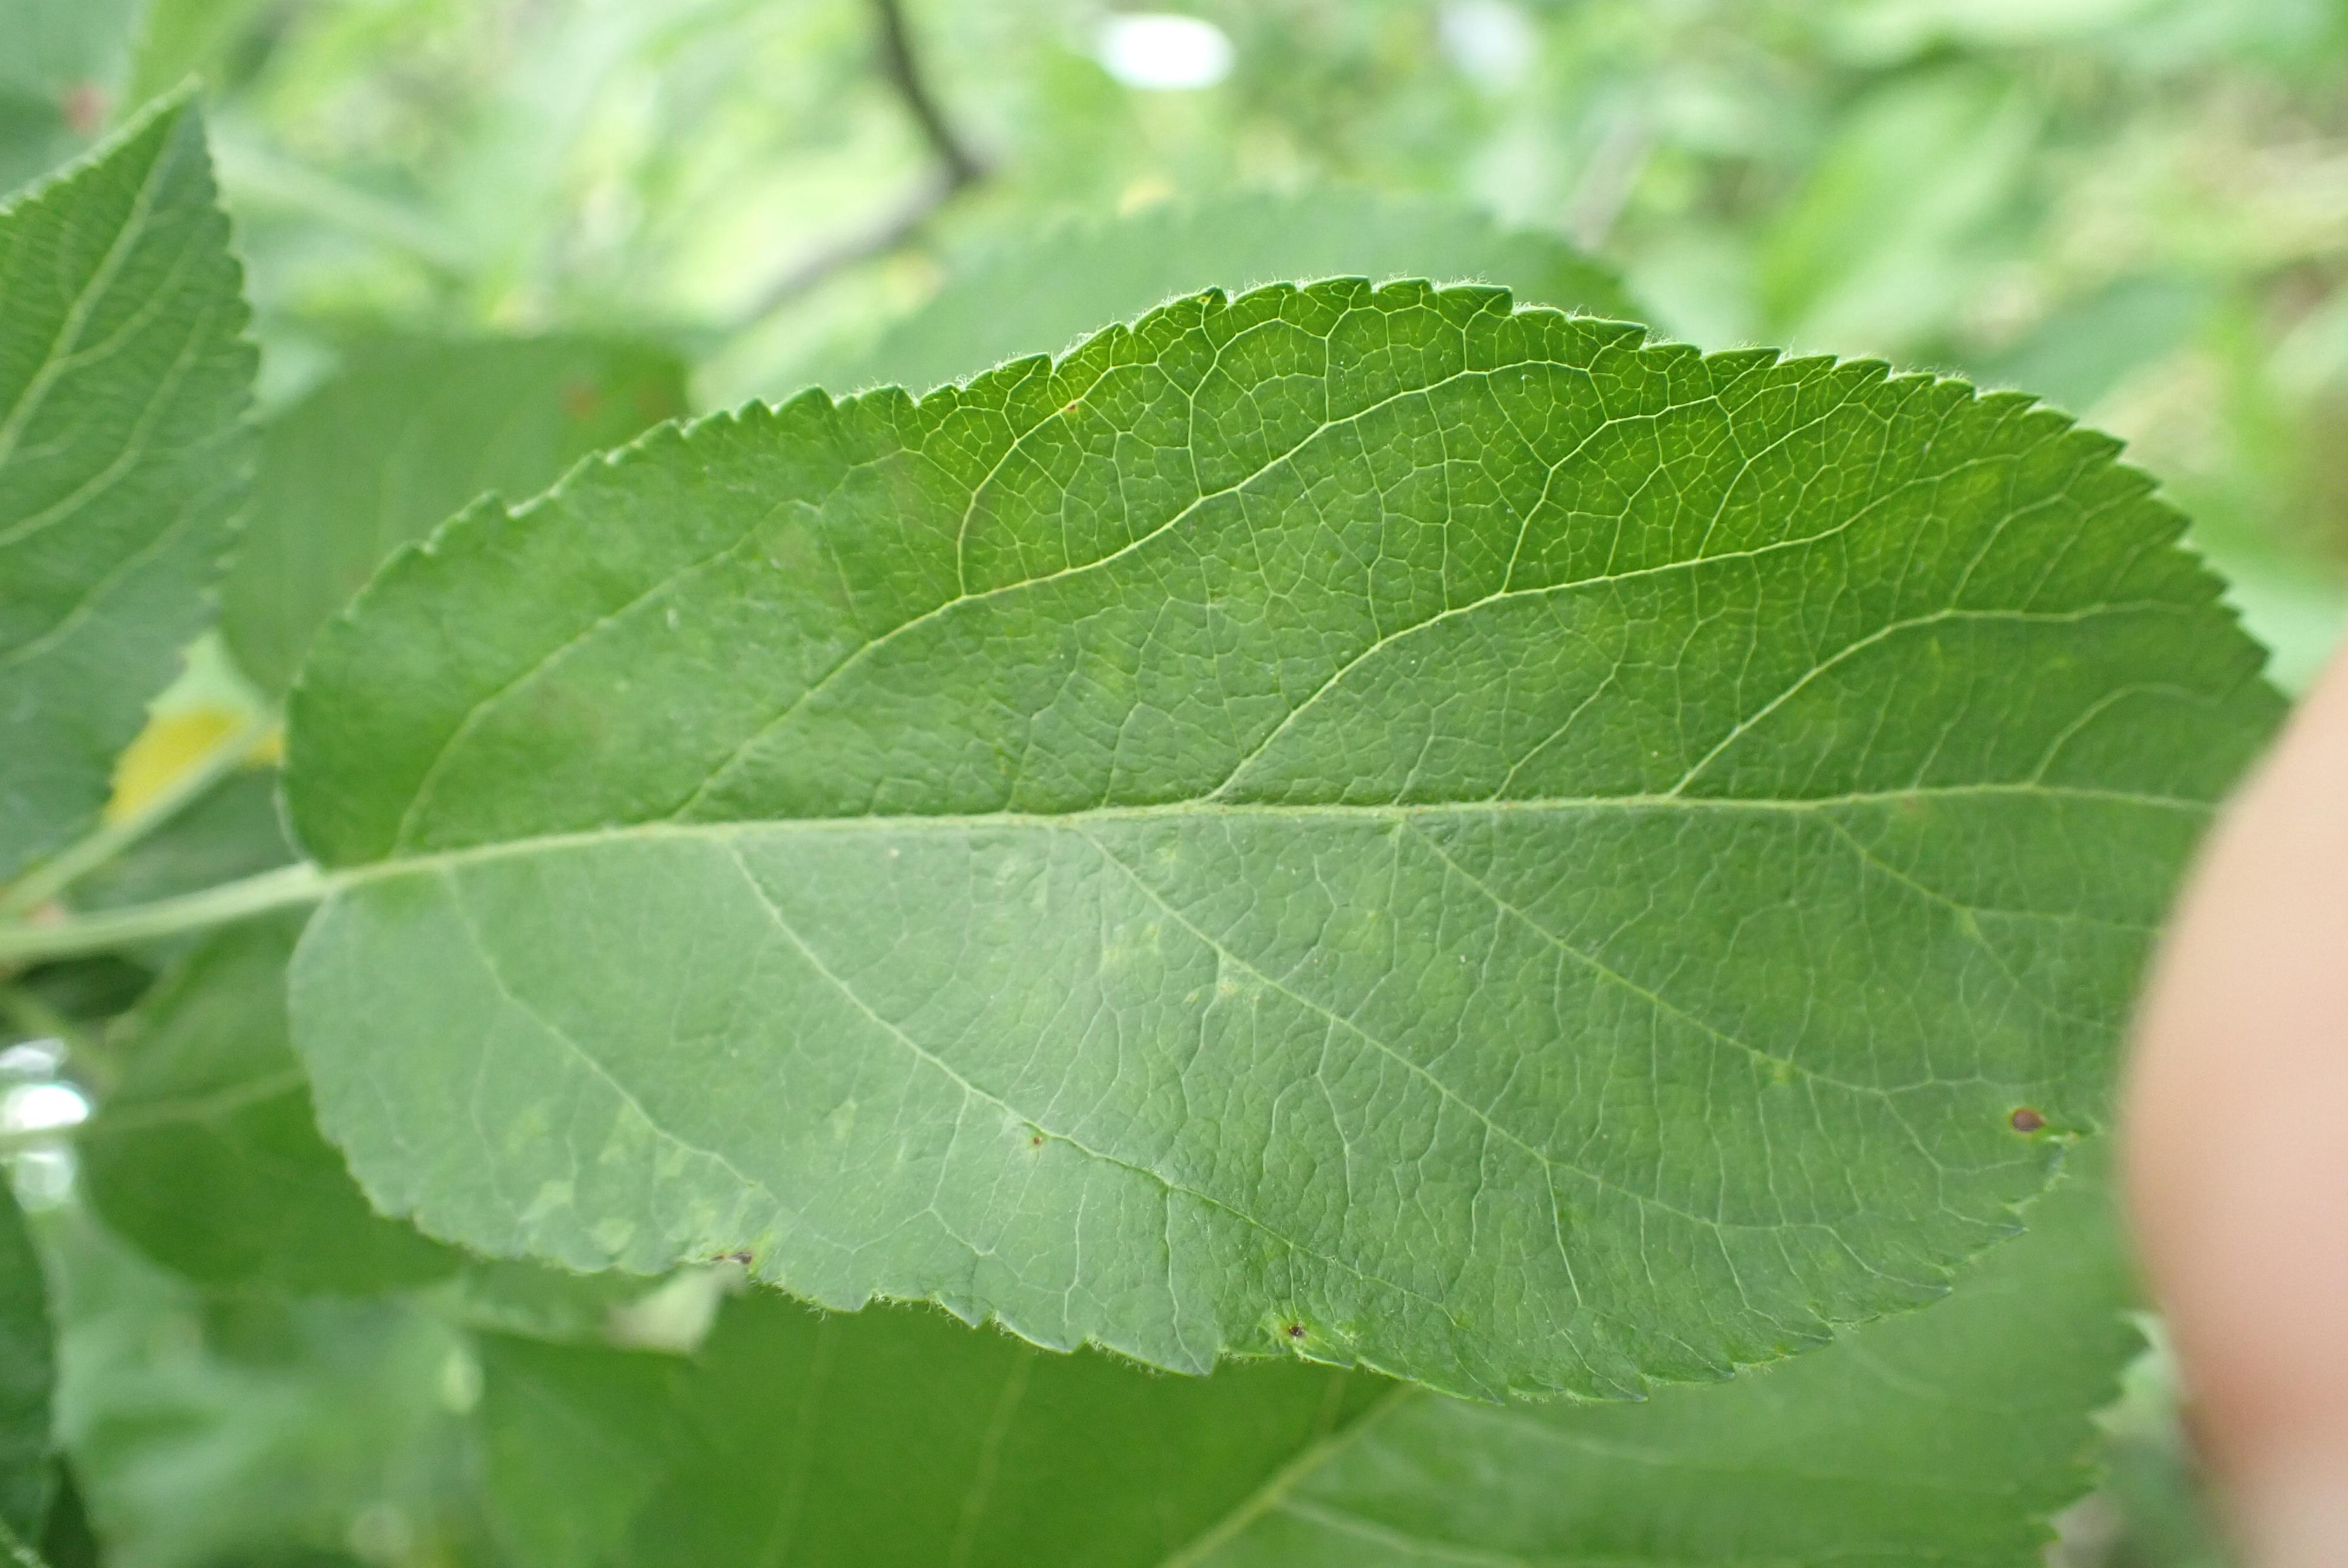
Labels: scab